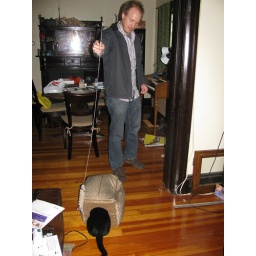
Moseley in his cave bed catching fish